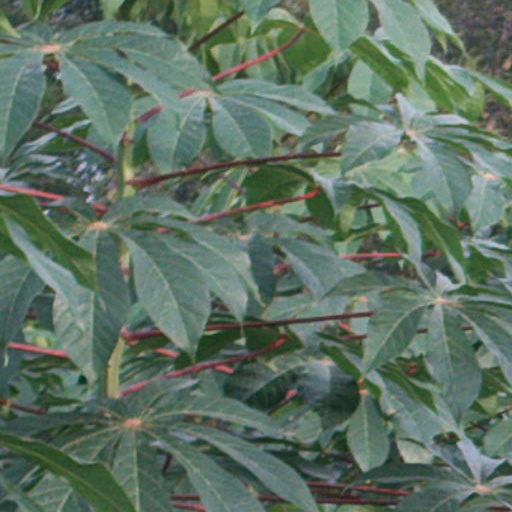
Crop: cassava